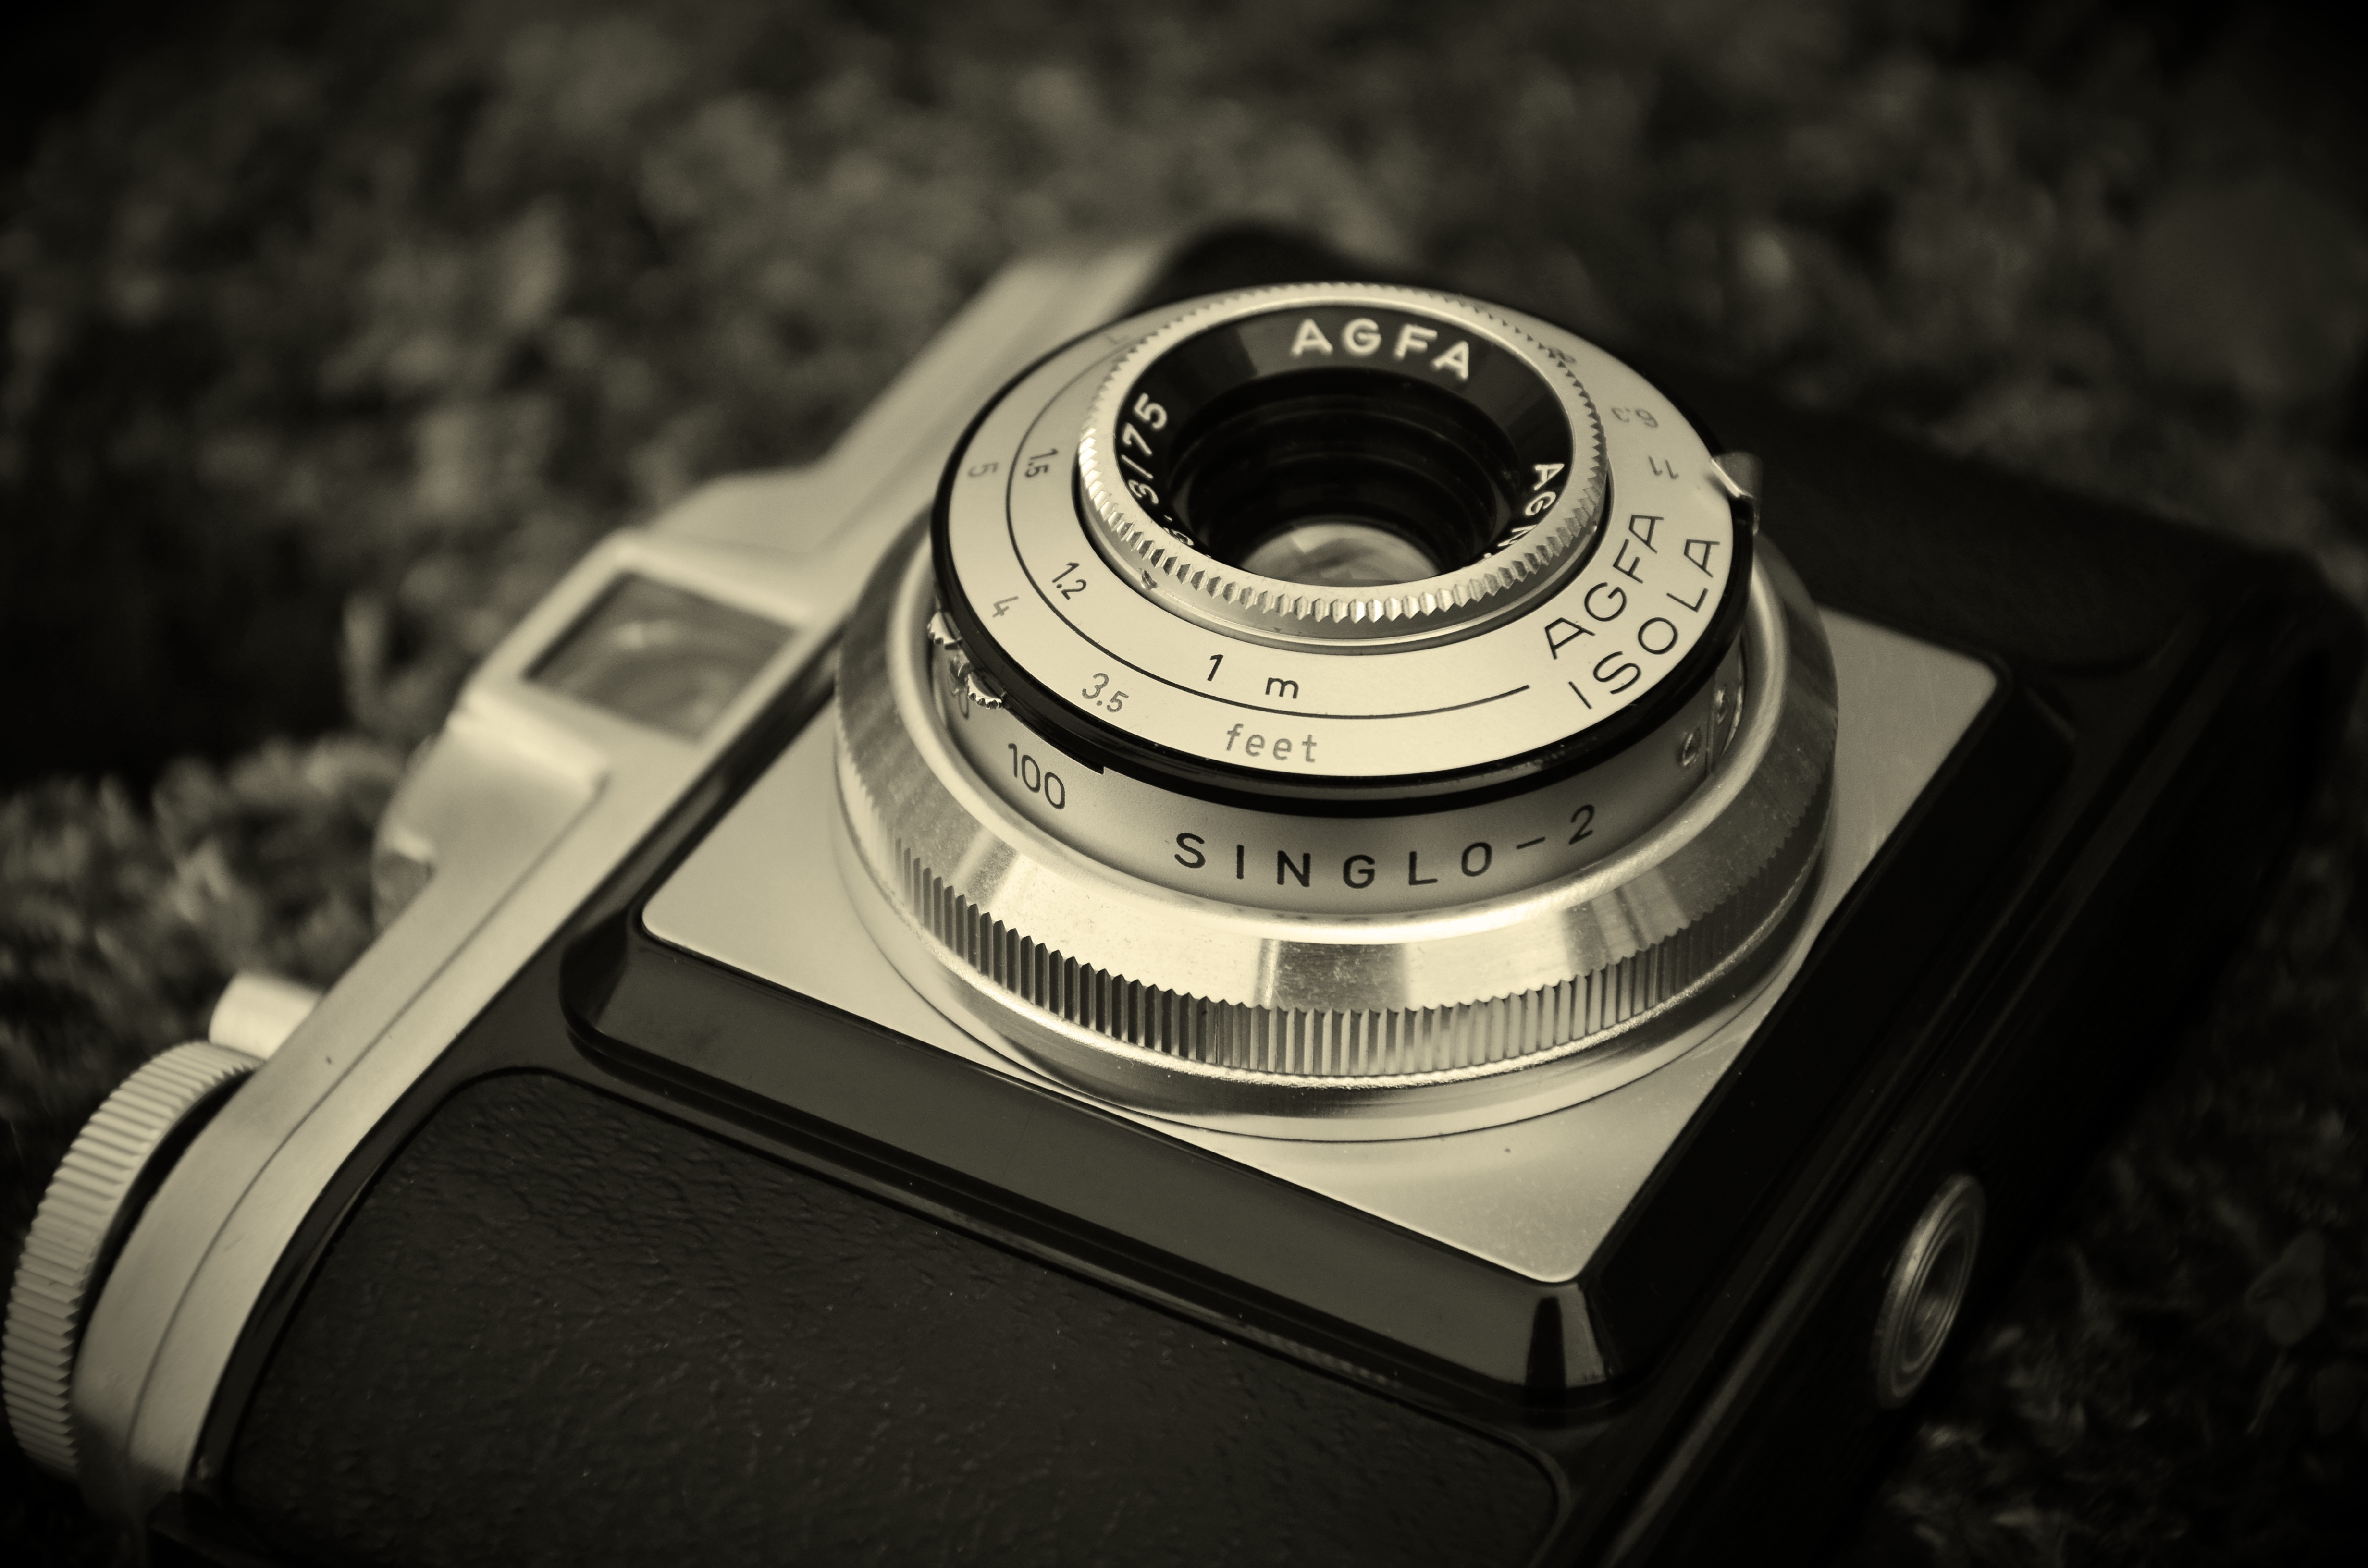
black and white, white, camera, photography, antique, lens, nostalgia, black, monochrome, black white, old camera, close up, reflex camera, digital camera, eye, photograph, agfa, camera lens, photo camera, monochrome photography, agfa isola, old antique, digital slr, single lens reflex camera, cameras optics, mirrorless interchangeable lens camera